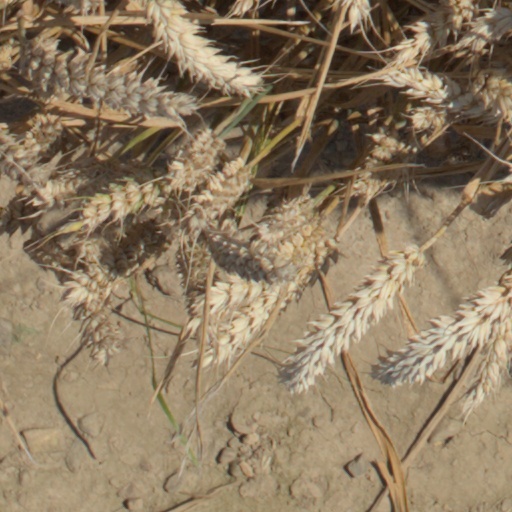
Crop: wheat